Ciomadul

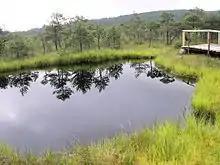
Peat bog in Mohoș crater

Unlike Sfânta Ana, the Mohoș crater has been breached by erosion, causing the formation of an outlet valley. Both craters were formed by explosive eruptions and distinguishing between the deposits of both is difficult. The existence of an even larger crater with a diameter of has been suggested, encompassing both Sfânta Ana and Mohoș.